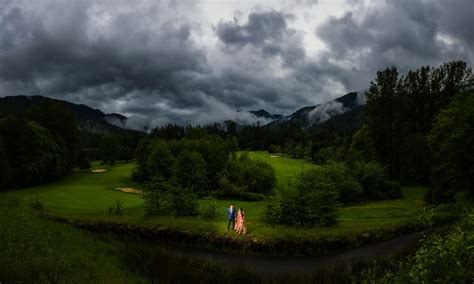
Weather: cloudy or overcast